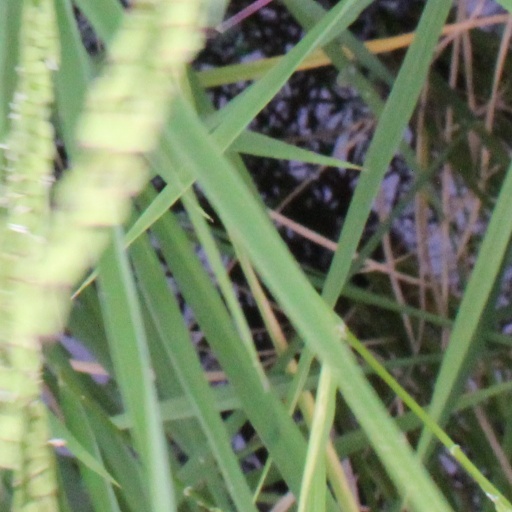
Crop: rice